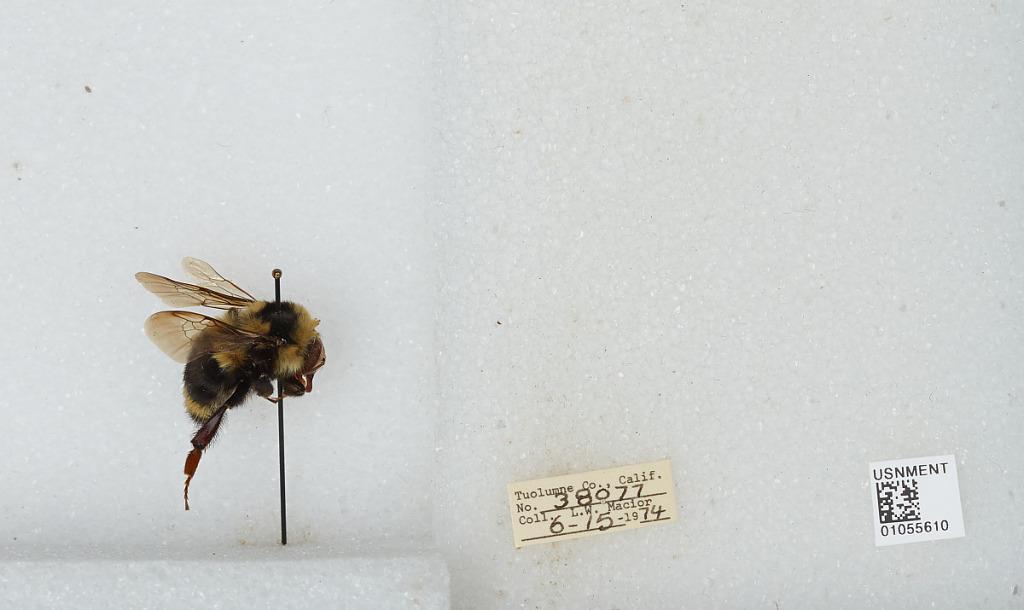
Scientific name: Bombus bifarius nearcticus
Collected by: L. Macior
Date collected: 1974-6-15
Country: United States
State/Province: California
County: Tuolumne
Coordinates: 38.02, -119.94